Amiga Corporation

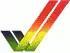
The 1985 logo

Amiga Corporation was a United States computer company formed in the early 1980s as Hi-Toro. It is most famous for having developed the Amiga computer, code named Lorraine.